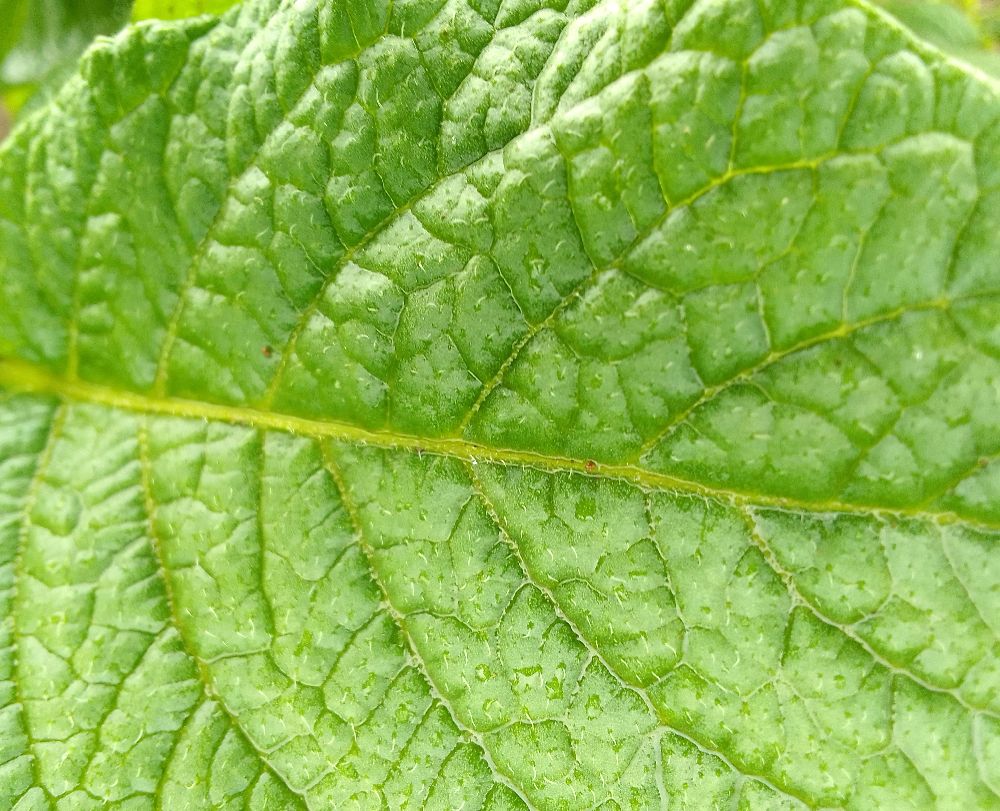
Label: Healthy